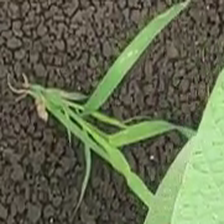
Weed species: Digitaria_SP_(Digitaria Sanguinalis )